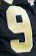
Number: 9